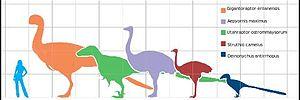
Comparaison de la taille de plusieurs oiseaux géants (Aves sensu Charig, 1985) de différentes périodes de temps géologique, avec l'homme moderne pour l'échelle. Chaque segment de grille = 1 mètre carré. 1.- Gigantoraptor erlianensis (Gigantoraptor, Oviraptoridae, Caenagnathoidea, Theropoda, Saurischia) 2.- Aepyornis maximus (Aepyornis, Aepyornithidae, Aepyornithiformes) 3.- Utahraptor ostrommaysorum (Utahraptor, Dromaeosauridae, Theropoda, Saurischia) 4.- Struthio camelus (Struthio, Struthionidae, Struthioniformes) 5.- Deinonychus antirrhopus (Deinonychus, Velociraptorinae, Dromaeosauridae, Deinonychosauria, Theropoda, Saurischia)